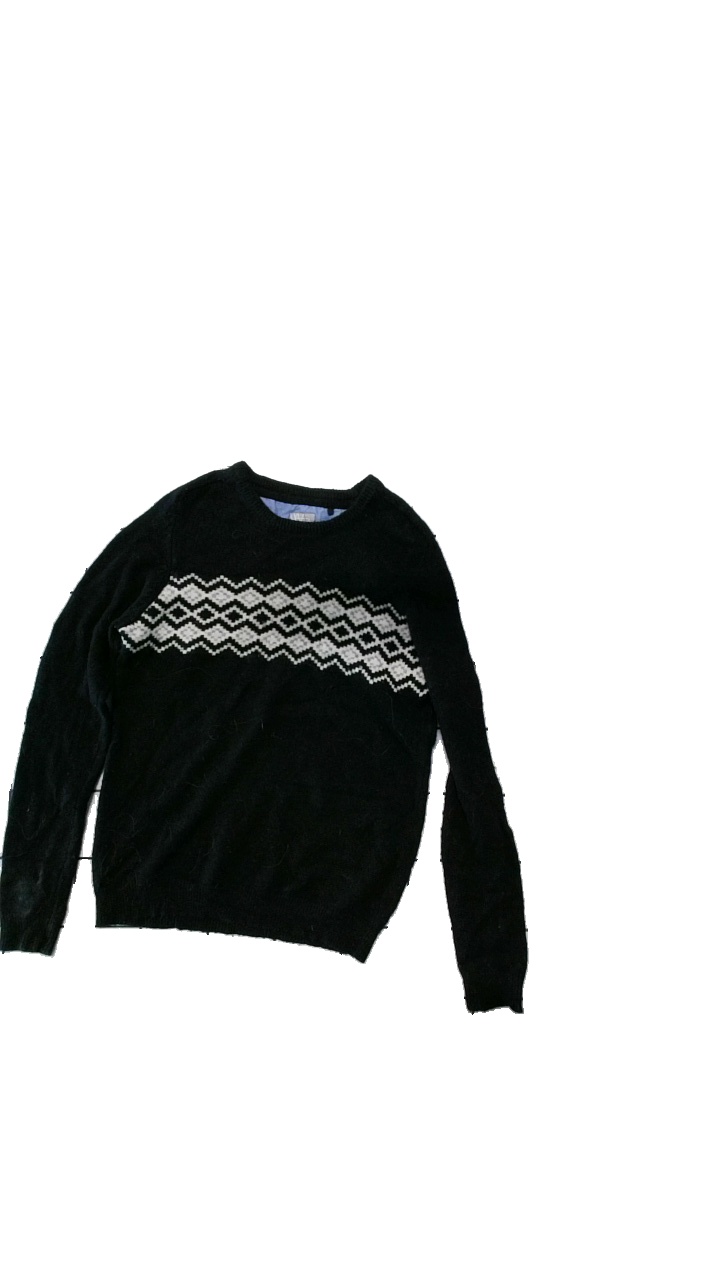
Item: Sweater (Men)
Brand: Etirel
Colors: Black, Grey
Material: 80% wool, 20% polyamide
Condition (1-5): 2
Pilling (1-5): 1
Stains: Minor
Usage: Export
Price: <50